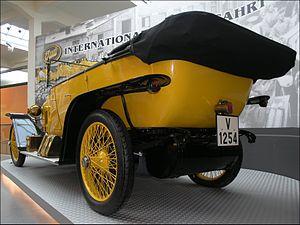
L'Audi Type C Alpensieger également connu sous le nom de 14/35 est une automobile de la marque allemande Audi, construite à partir de 1911.
Le Rallye alpin d'Autriche, ou Rallye des routes alpines d'Autriche est une ancienne épreuve de rallye qui a été incorporée à chaque saison du Championnat international des marques, et une unique fois au Championnat du monde des rallyes.